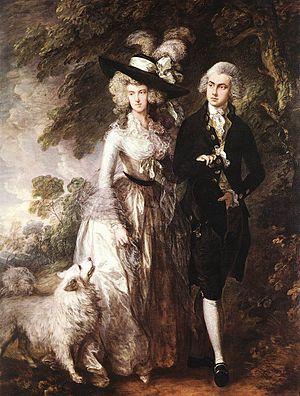
L'histoire culturelle est l’une des branches de la recherche historique. Selon Jean-Yves Mollier, elle se situe au carrefour de plusieurs disciplines. Pouvant se définir comme une histoire des sensibilités collectives, une « histoire sociale des représentations », ses applications sont multiples. En effet, l'histoire culturelle a un champ d'étude étendu et varié. Elle s'intéresse aux différentes thématiques touchant à la culture d'une société donnée : cela fait sa richesse et son intérêt pour la recherche historique.